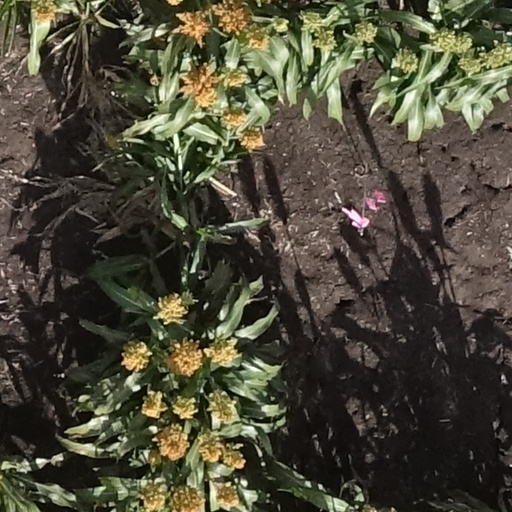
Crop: sorghum